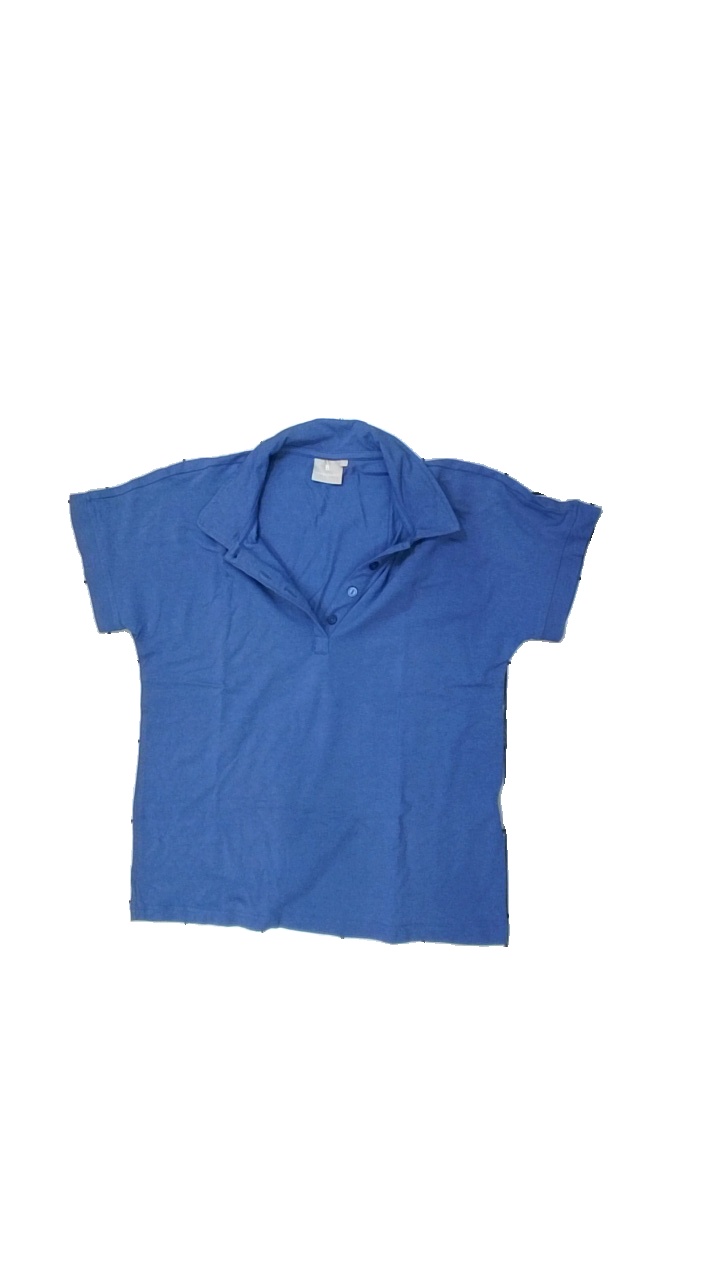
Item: T-shirt (Ladies)
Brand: B.copenhagen
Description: Blue t-shirt with collar
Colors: Blue
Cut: Regular
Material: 71% Cotton 29% Viscose
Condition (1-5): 5
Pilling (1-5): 5
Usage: Reuse
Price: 50-100